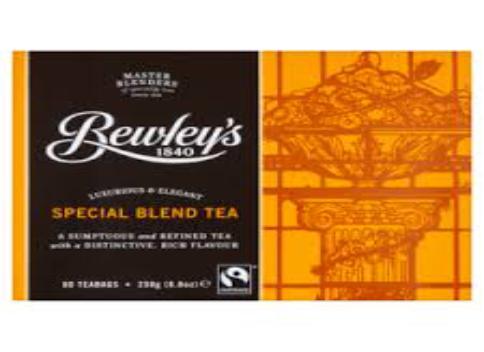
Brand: Bewley's
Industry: Food